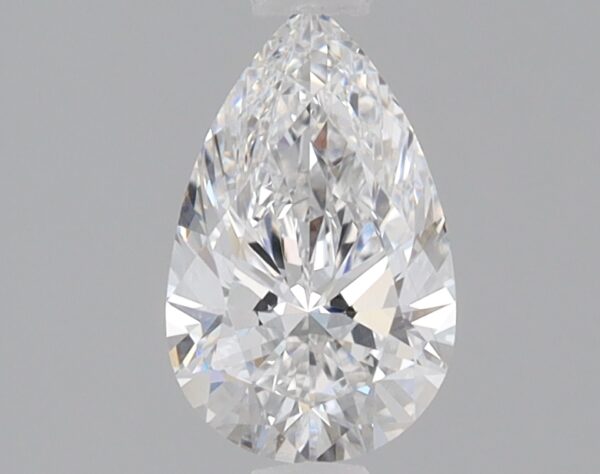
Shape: pear
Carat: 0.82
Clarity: VVS2
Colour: D
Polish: EX
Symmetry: EX
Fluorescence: NONE
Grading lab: IGI
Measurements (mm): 8.36 x 5.23 x 3.26